Zach Triner

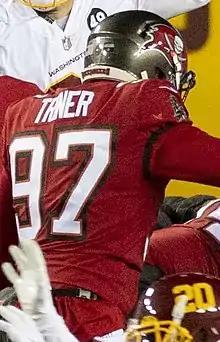
Triner with the Tampa Bay Buccaneers in 2021

Zach Michael Triner (born January 30, 1991) is an American professional football long snapper. He played college football for the Assumption Greyhounds.